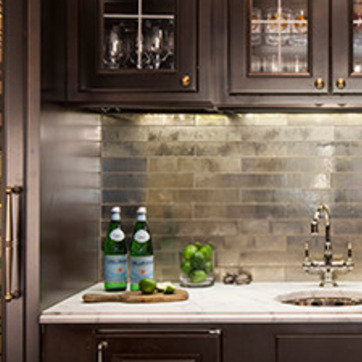
Material: tile